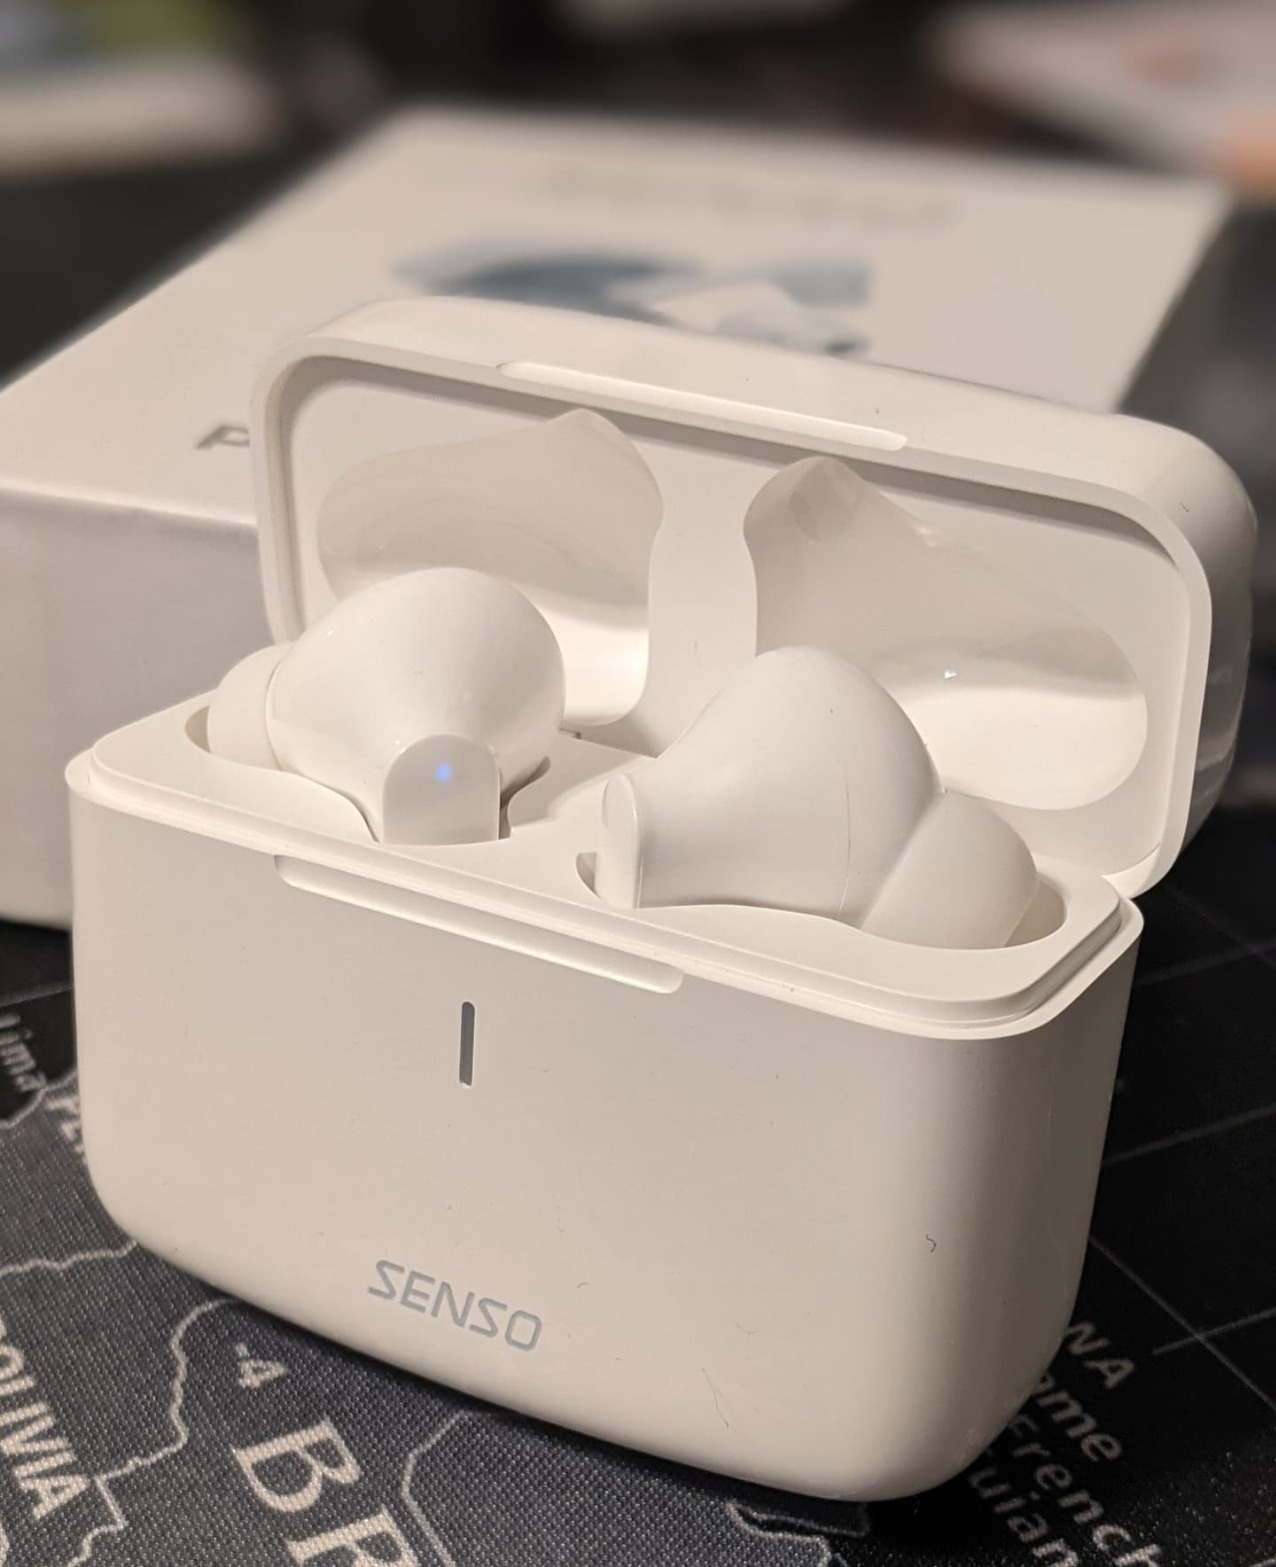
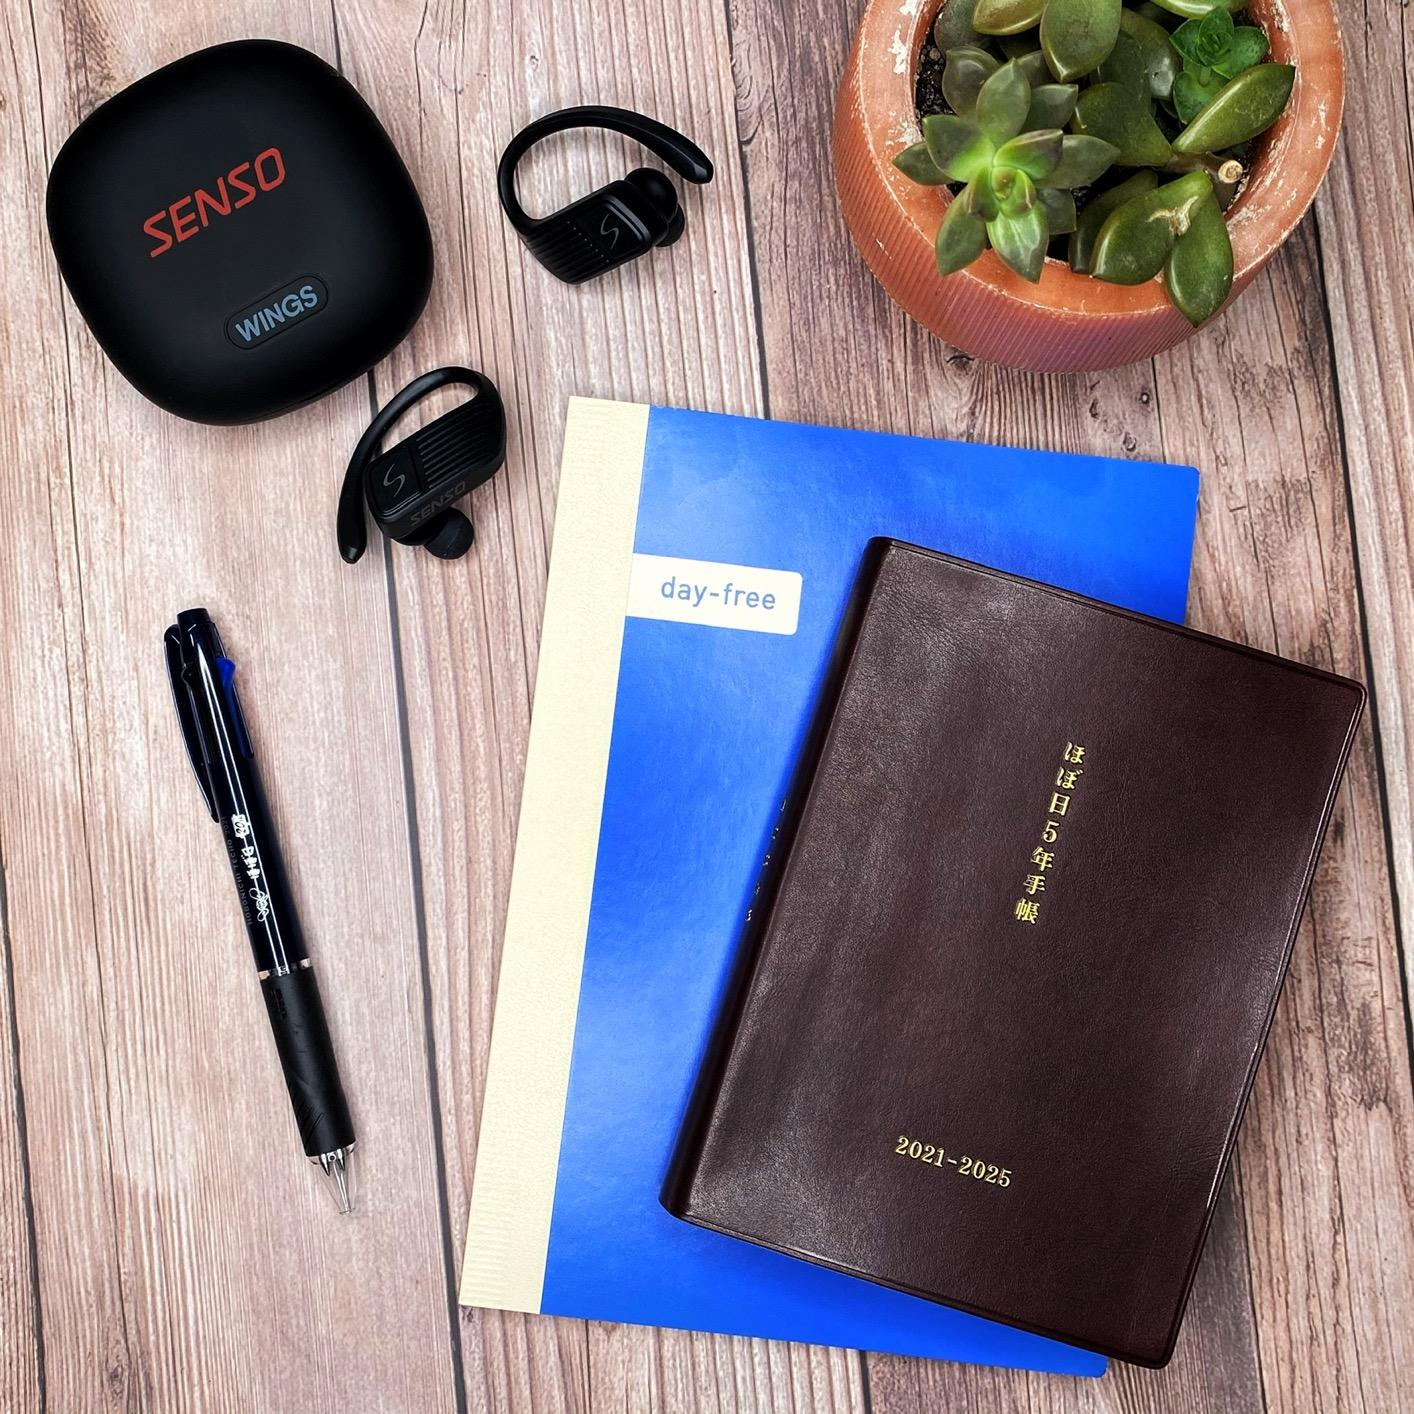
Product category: earbuds
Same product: no